Chronographer

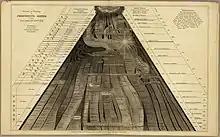
Emma Willard's "Picture of Nations" published 1835

Willard continued to develop her graphics as a means of placing historical events in geographic context and her publishers encouraged her as a means of differentiating her textbooks from others in a now-crowded market. She created a class of graphics which she described as "chronographers", a depiction of historical events in a chronology with a geographic, though not strictly topographic, context. She believed that information presented visually was more readily memorized than that presented in text.